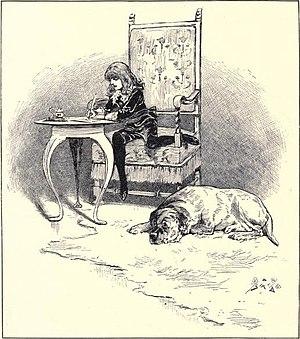
Le Cœur de Thomas est un shōjo manga écrit et dessiné par Moto Hagio en 1974 et pré-publié dans le magazine Shūkan Shōjo Comic de Shōgakukan. Il est l'un des premiers exemples de manga shōnen'ai, un genre centré sur les relations intimes entre jeunes garçons et ancêtre du boys' love. L'autrice dessine par la suite deux courtes œuvres complémentaires : une préquelle et une suite.